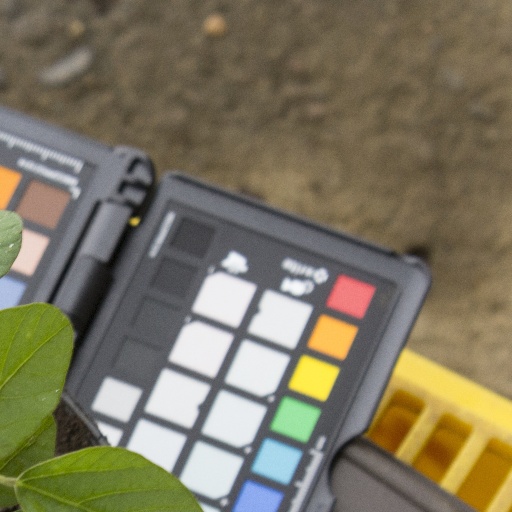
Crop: soybean